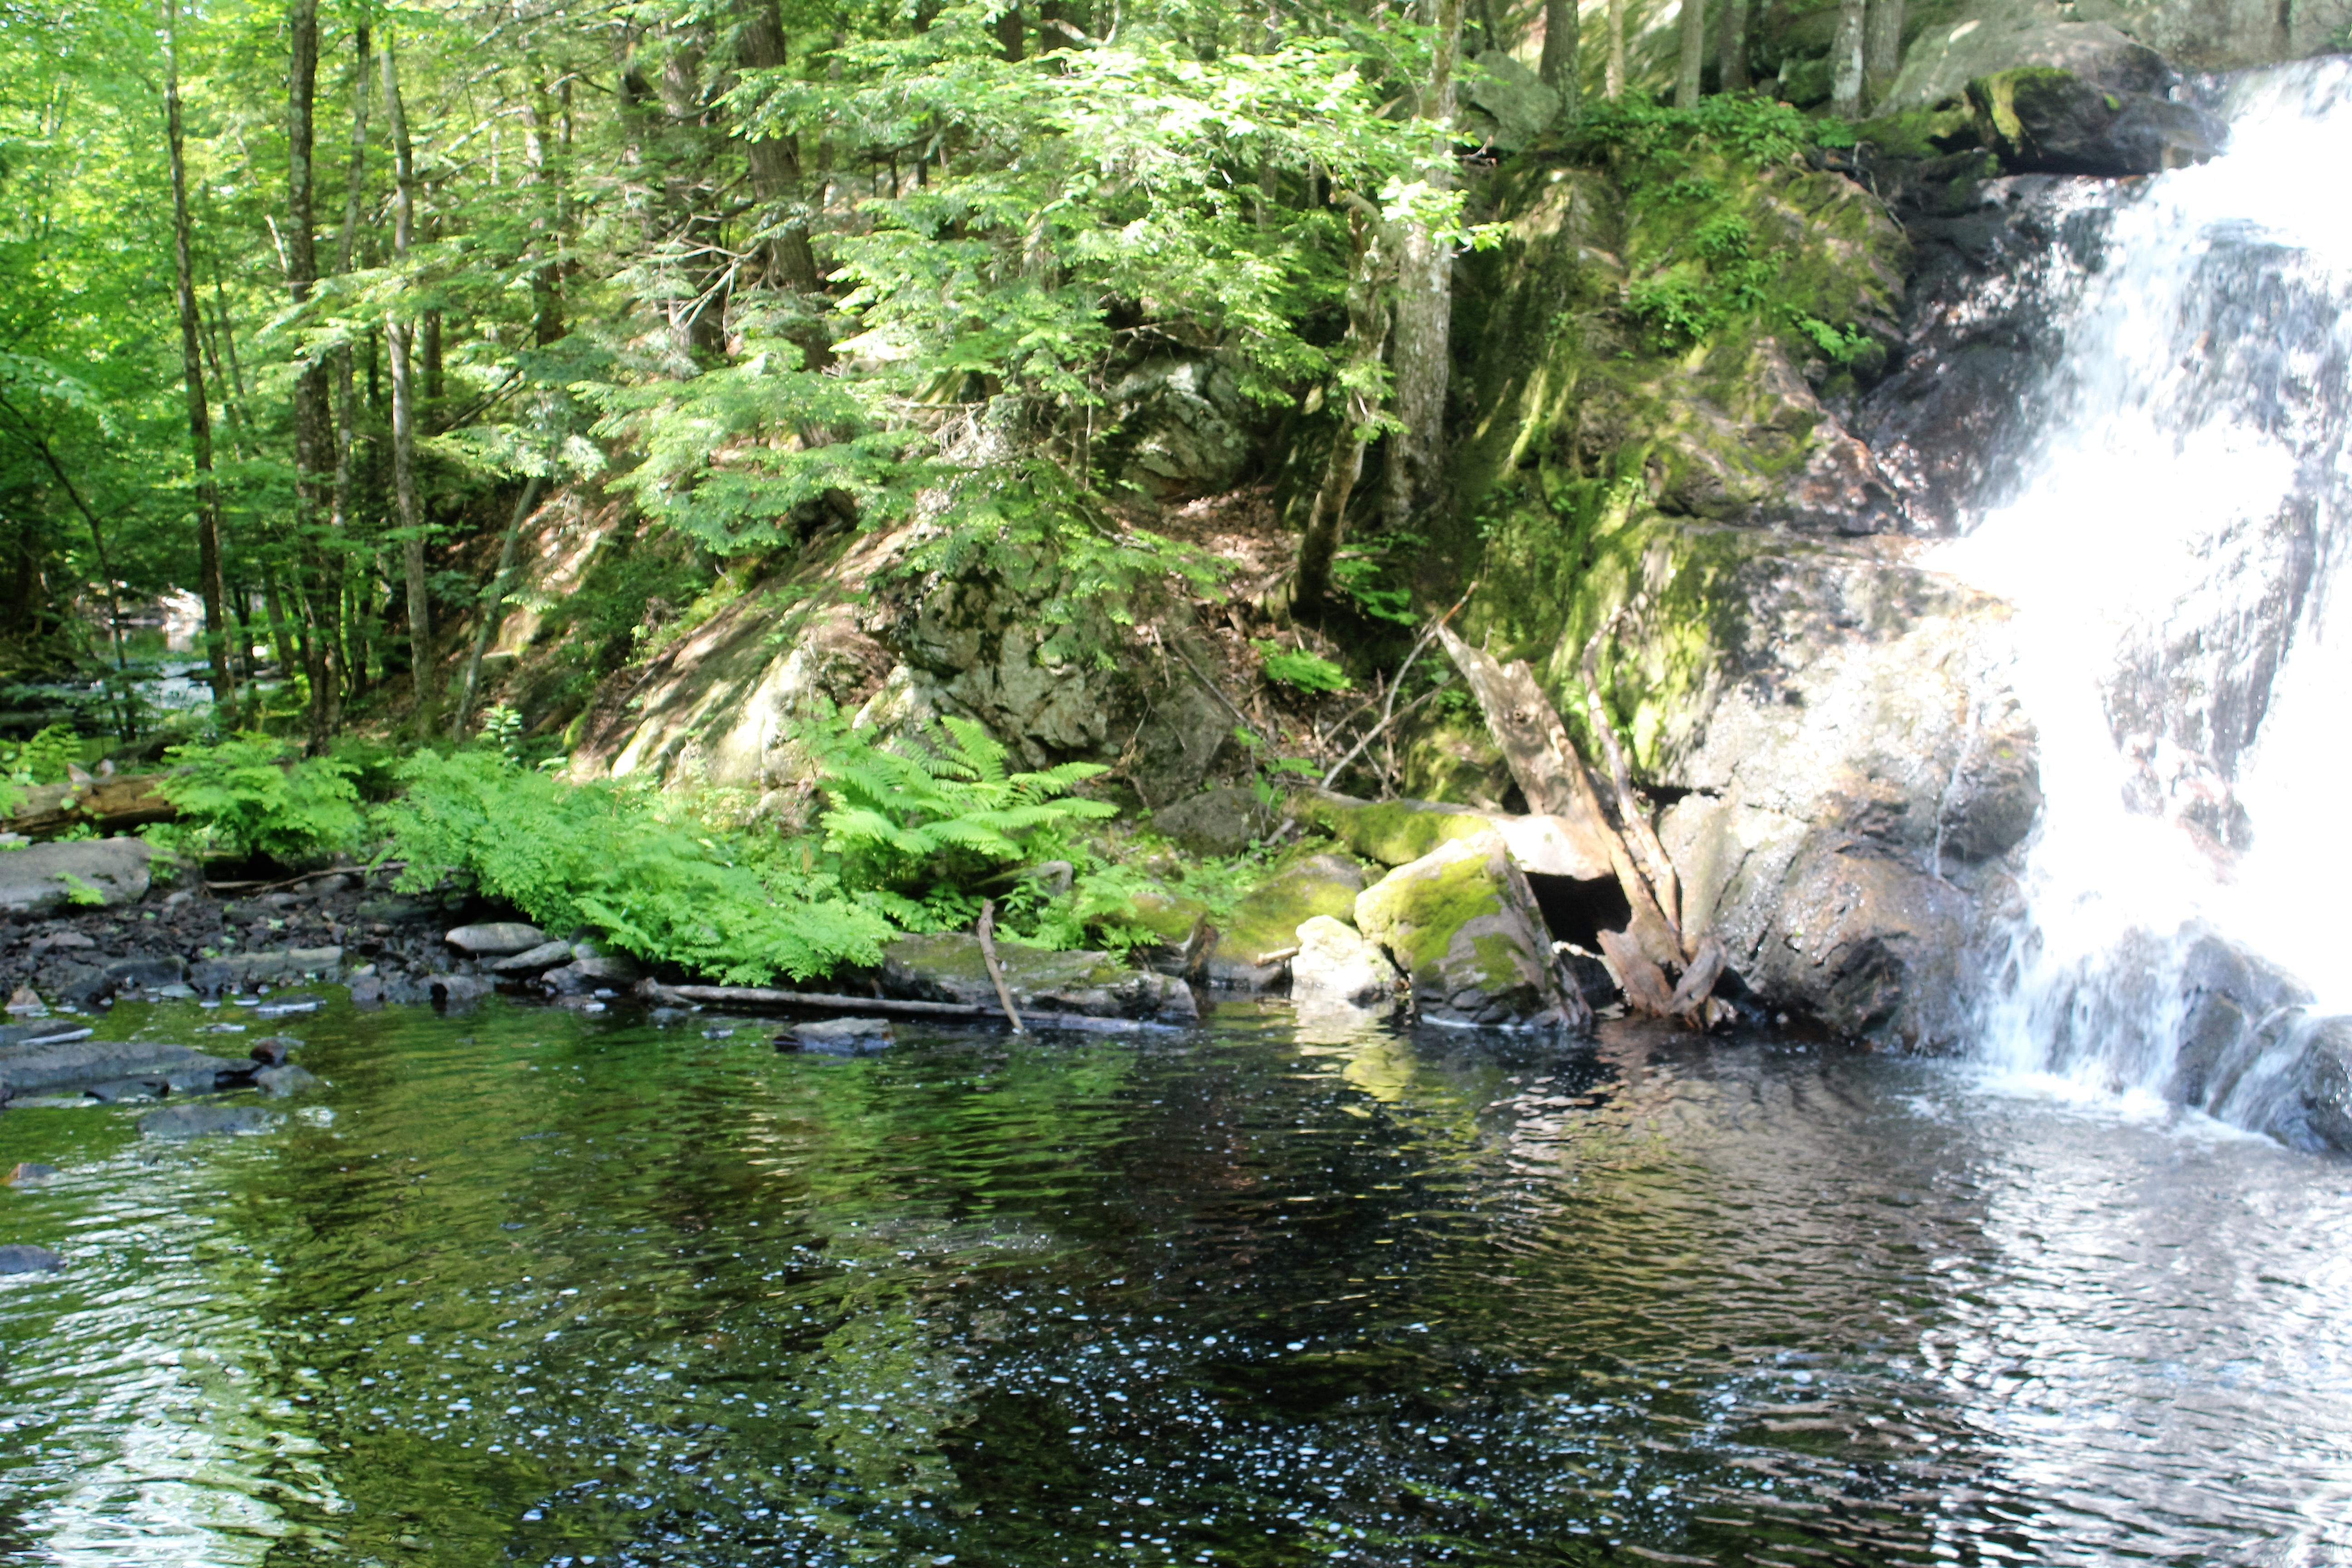
water, waterfall, river, pond, stream, green, jungle, rapid, body of water, rainforest, water feature, watercourse